Deonna Purrazzo

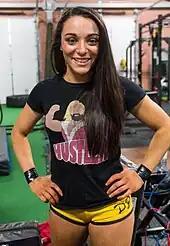
Purrazzo in 2016

Purrazzo started training at the now defunct D2W Pro Wrestling Academy in December 2012 after she spotted an advertisement for it. She made her in-ring debut in 2013. Purrazzo left D2W in 2014, alongside trainer Damian Adams. Both continued training at Team Adams Training facility in Northern New Jersey. She has attended extra training sessions alongside Rip Rogers at Ohio Valley Wrestling (OVW) in Louisville, Kentucky.